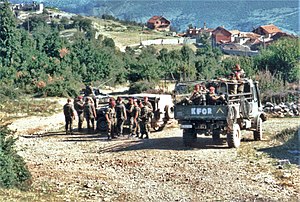
KFOR / Styrkens sammensætning og inddeling
Tyske tropper i det sydlige Kosovo i 1999.
KFOR er forkortelse for Kosovo FORce. KFOR er en NATO-ledet international militærstyrke/stabiliseringsstyrke med bidrag fra NATO- og andre lande, hvis formål er at stabilisere og opretholde fred og sikkerhed i den nu selvstændige statsdannelse Republika e Kosovës, som tidligere var den serbiske provins Kosovo.